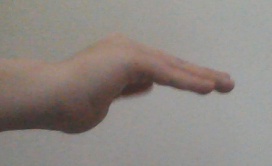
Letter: haa